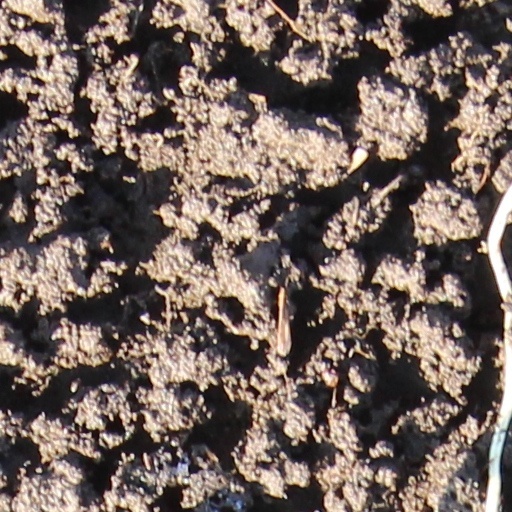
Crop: wheat